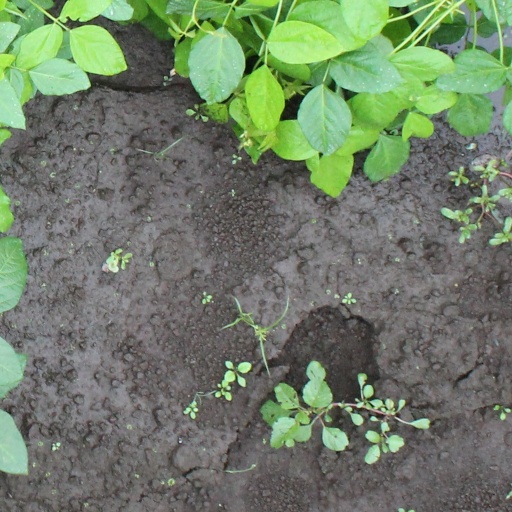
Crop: soybean